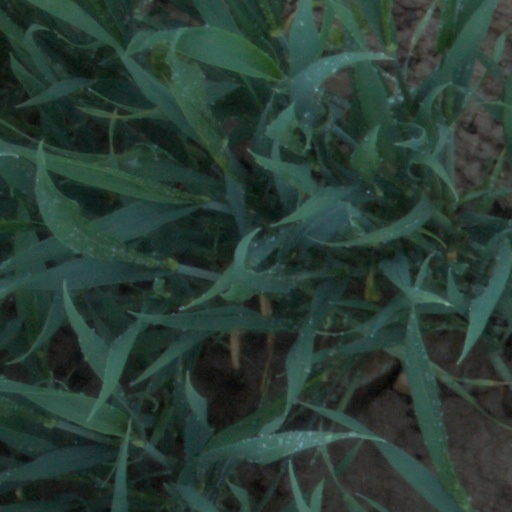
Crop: wheat